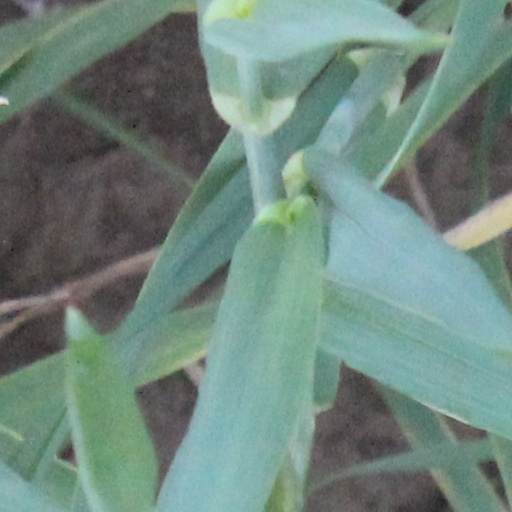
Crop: wheat